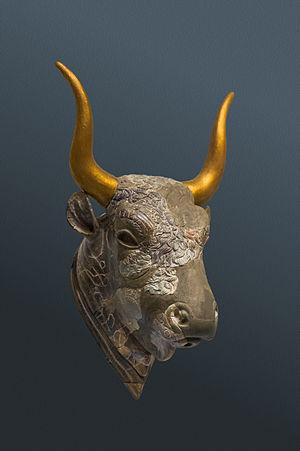
Rhyton en tête de taureau, trouvé au complexe sanctuaire central de Zakros. 1500 - 1450 av.JC. Heraklion Archaeological Museum